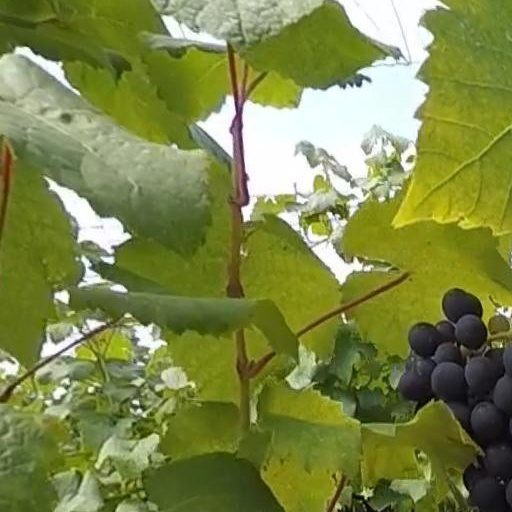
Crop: grape